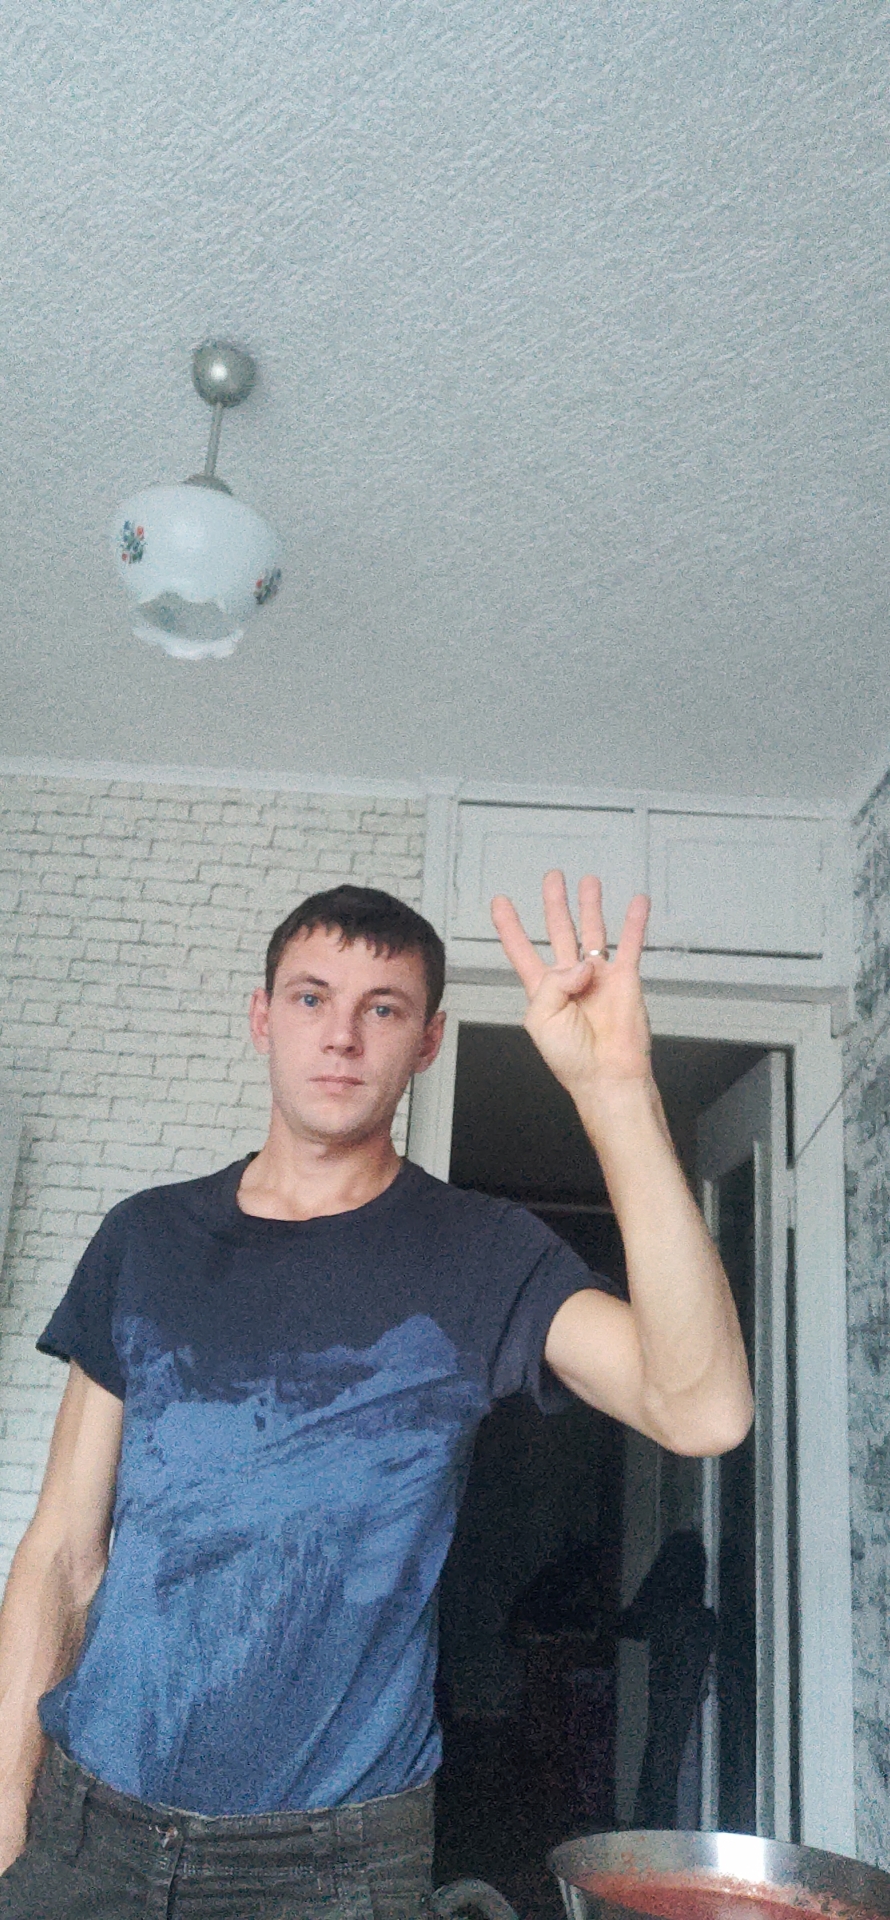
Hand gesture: four